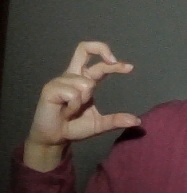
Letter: thal